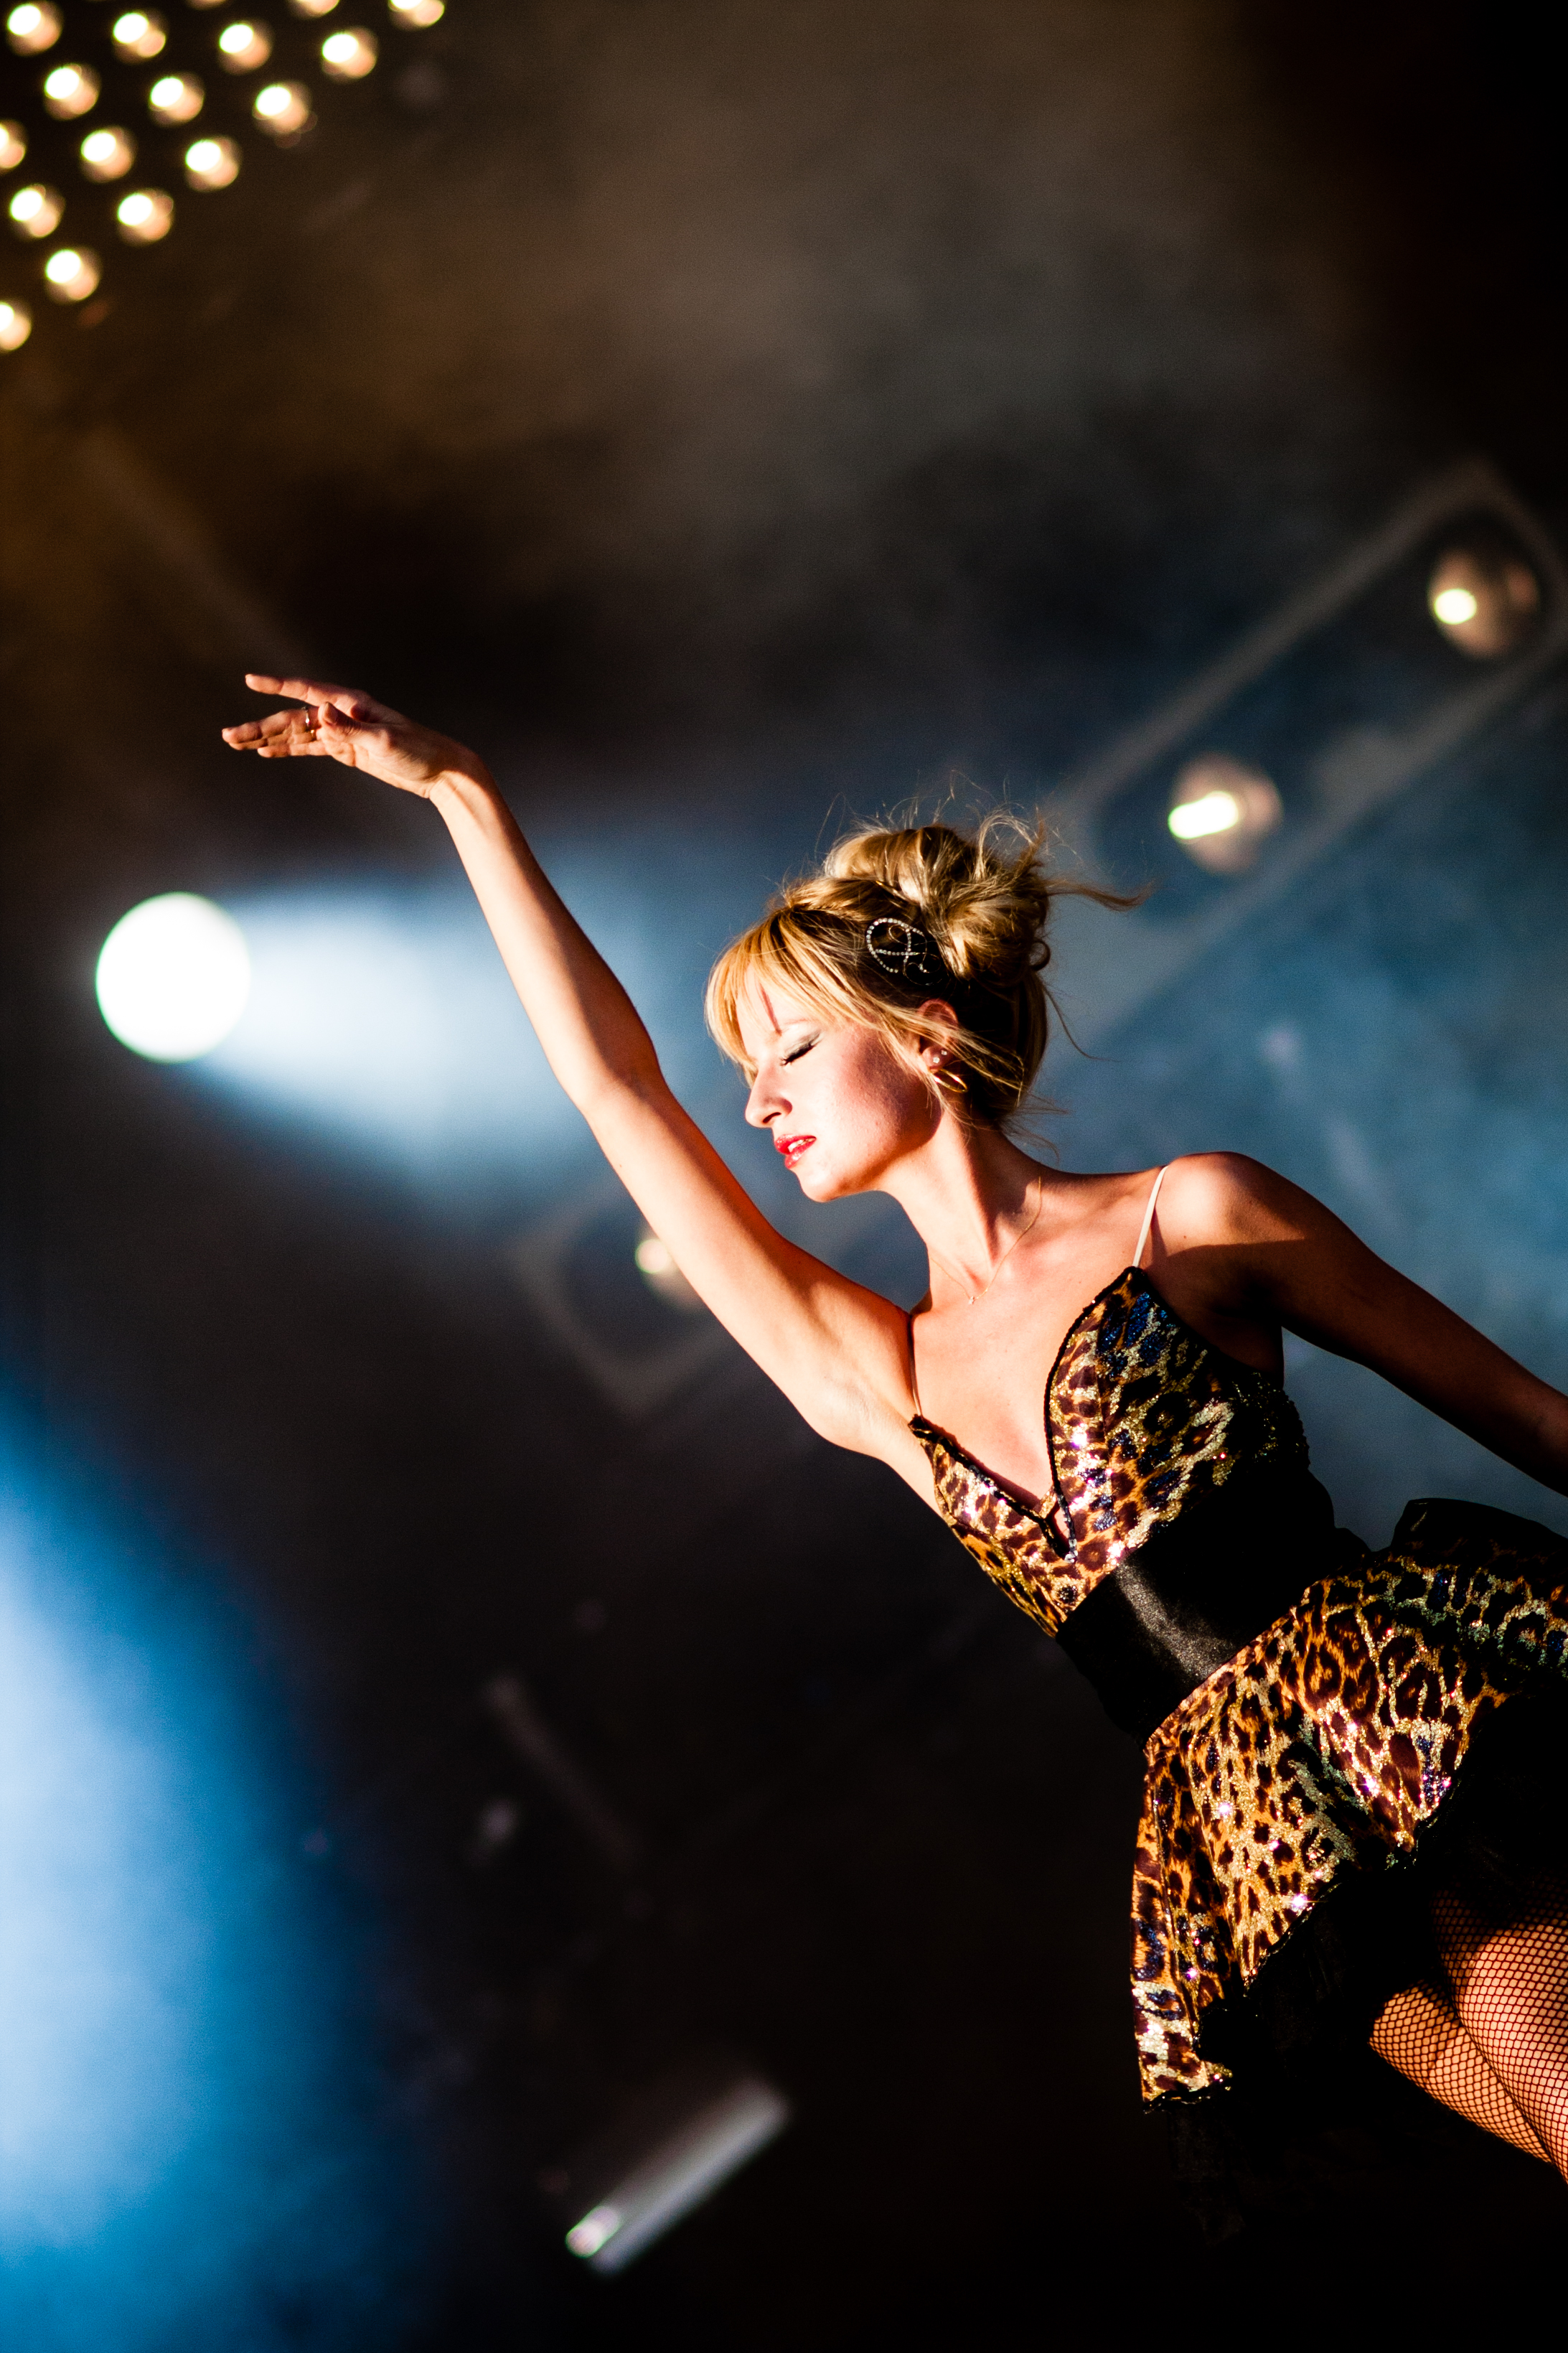
concert, live, dance, canon, performance art, festival, 40d, gig, stage, grande, fete, humanit, huma, fetedelhumanite, doherty, pete, petedoherty, scne, performance, singing, event, guitarist, entertainment, performing arts, musical theatre